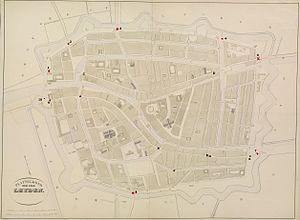
Un singel désigne, aux Pays-Bas et en Belgique, un canal qui entoure le centre historique d'une ville. Ainsi le Singel d'Amsterdam, l'ancien Singel de Leyde, de Deventer, d'Utrecht, d'Anvers...